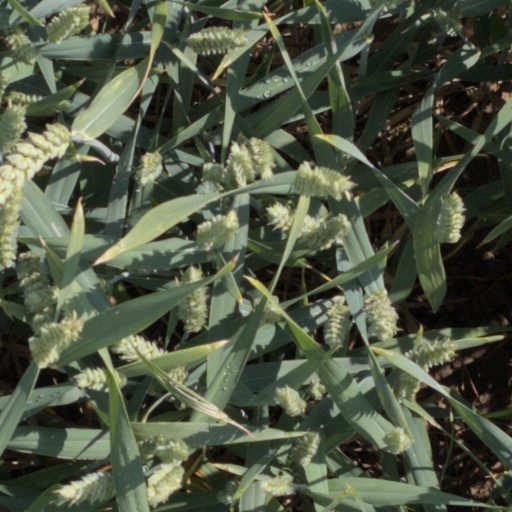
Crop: wheat